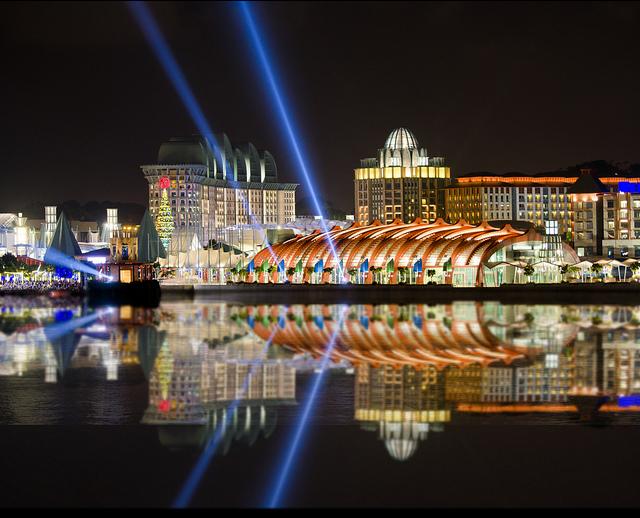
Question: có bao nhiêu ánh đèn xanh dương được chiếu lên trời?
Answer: có ba ánh đèn được chiếu lên trời